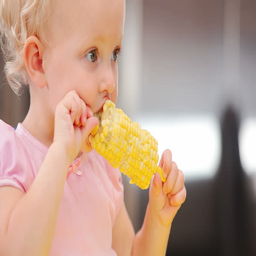
a young girl sits in her high chair and eats corn off of the cob